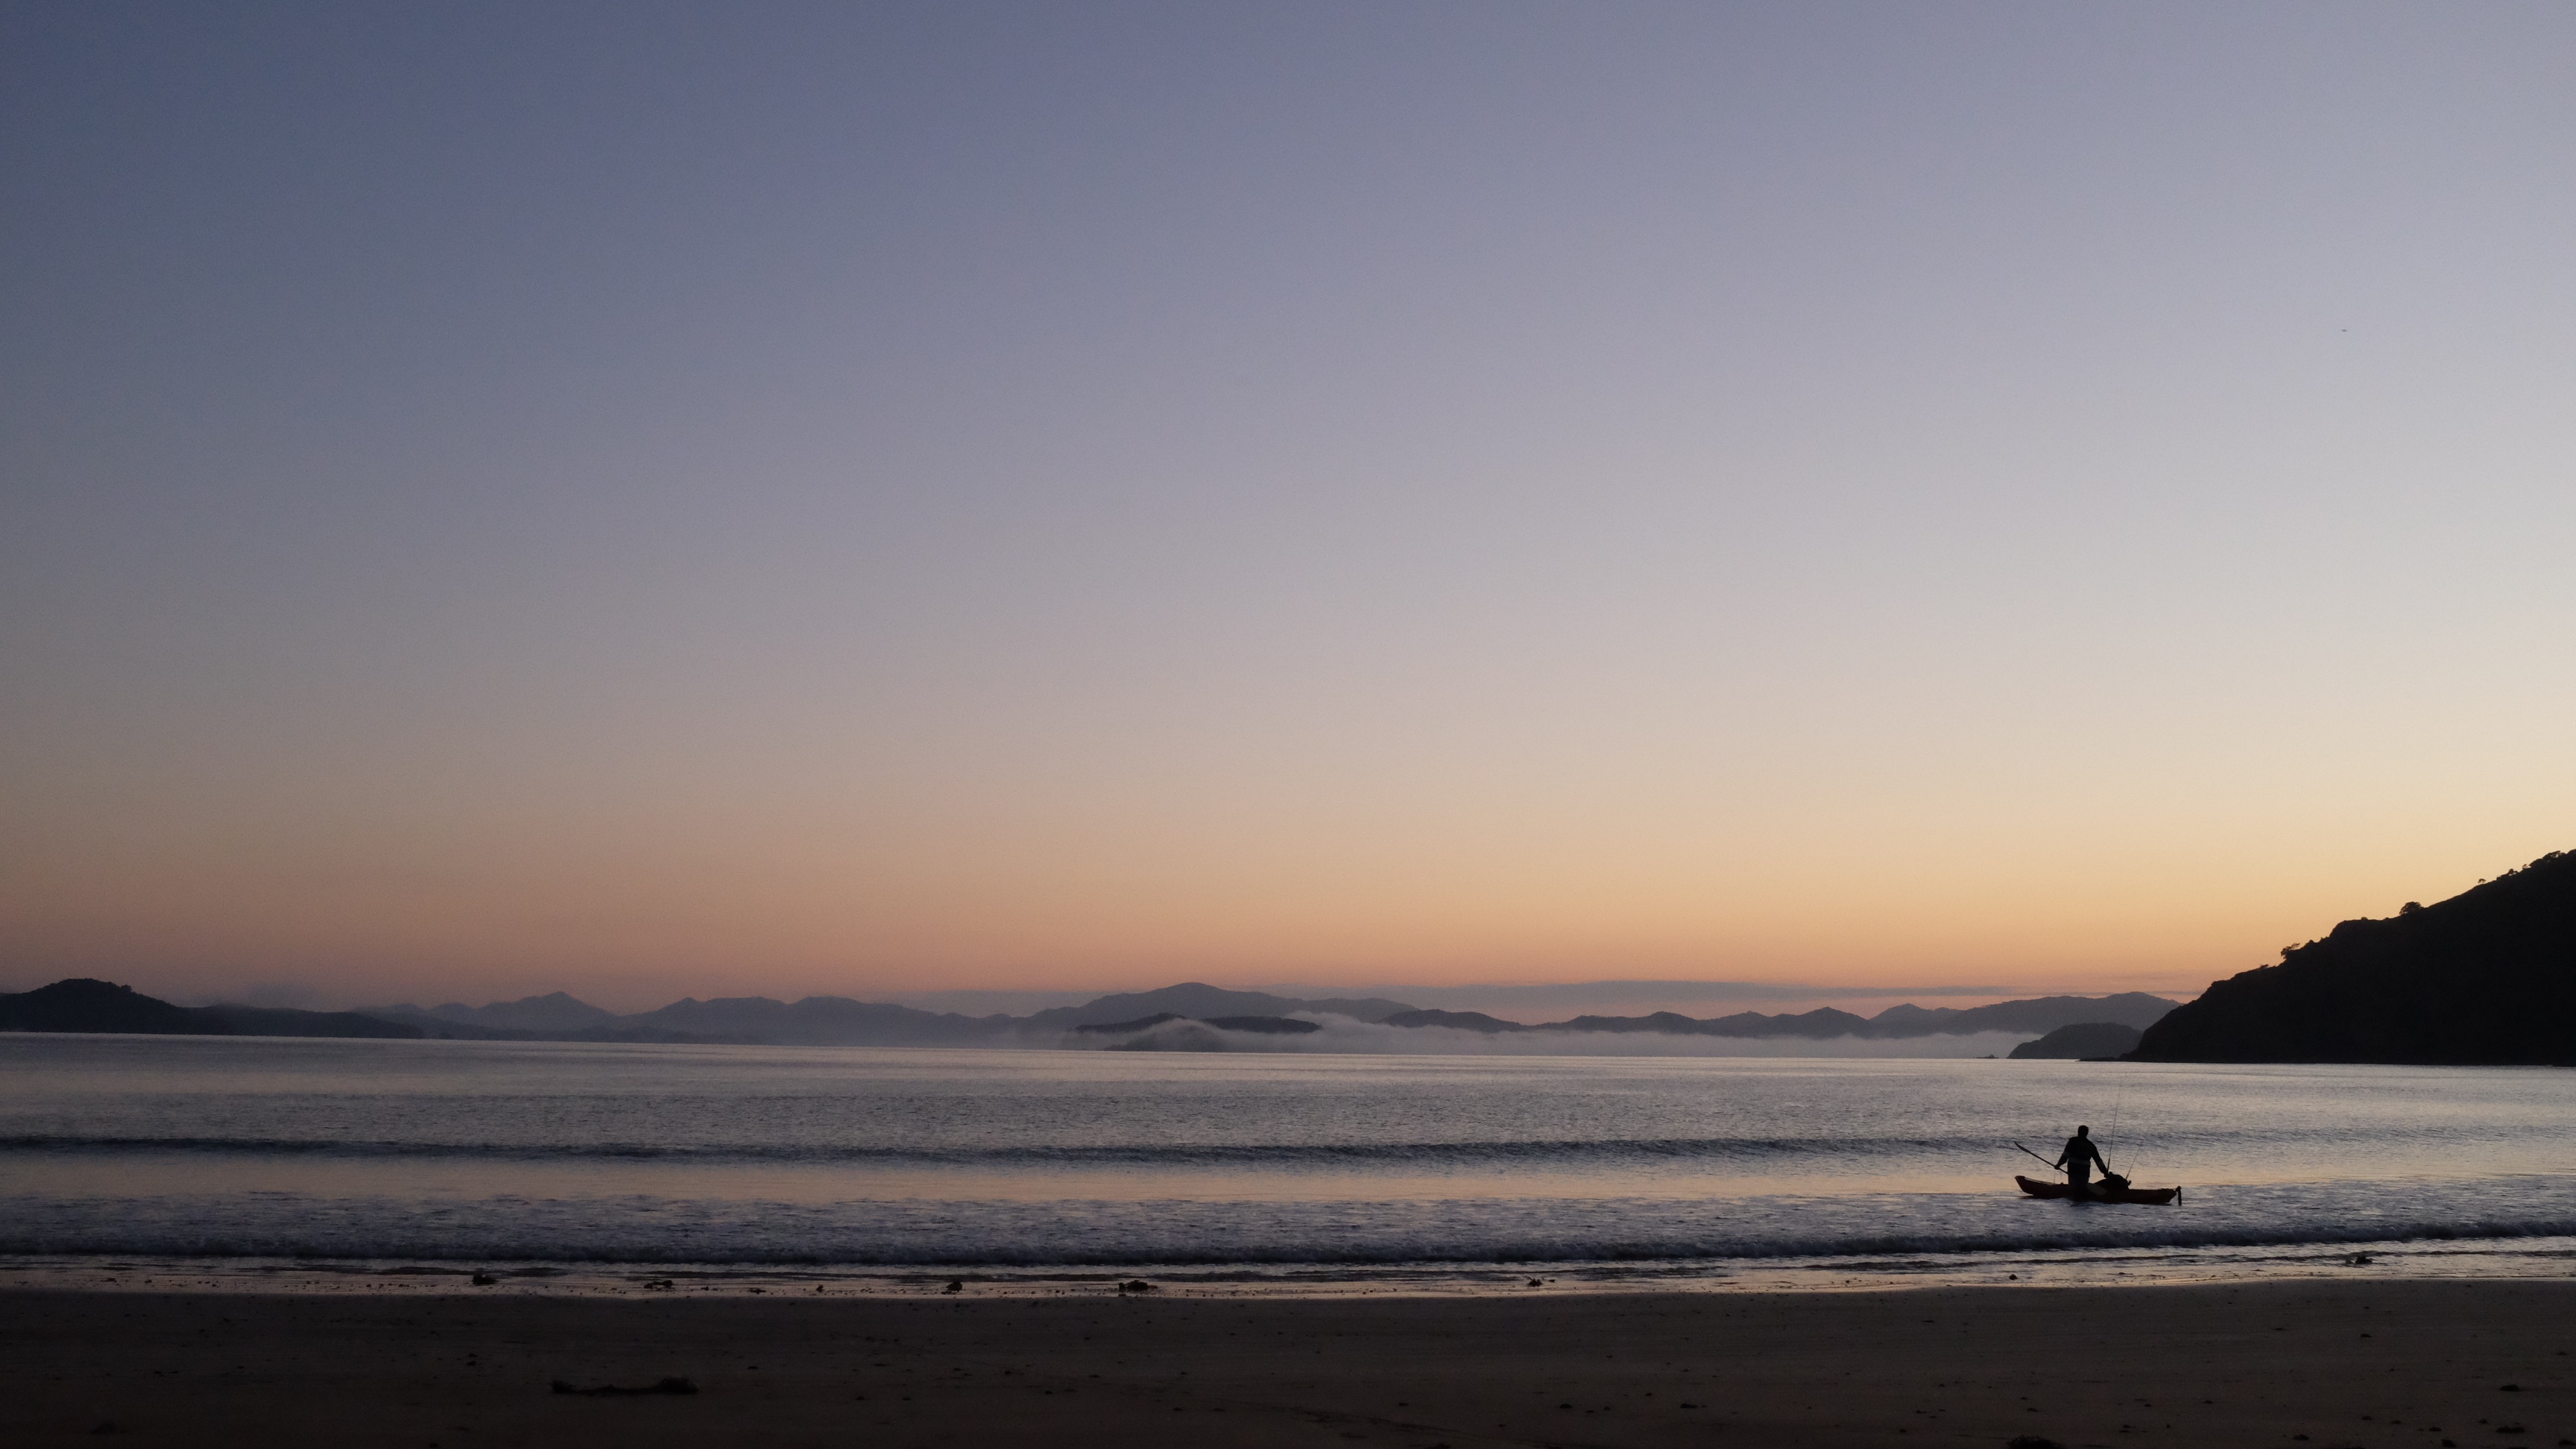
beach, sea, coast, sand, ocean, horizon, cloud, sun, sunrise, sunset, sunlight, morning, shore, wave, dawn, shoreline, dusk, evening, bay, body of water, natural environment, atmospheric phenomenon, wind wave